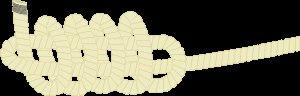
Le nœud en queue de singe ou noeud de capucin est un nœud d'arrêt formant un cylindre de cordage.